1901–02 MHA season

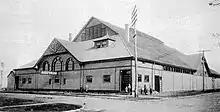
Exterior of wooden building with peaked roof and arched windows

After the Montreal HC won the 1902 CAHL title in March, they promptly sent a challenge to the Winnipeg Victorias and a best-of-three series was arranged. The season was mild, and there was an inch of water on the slushy ice for game one. Tony Gingras scored the only goal of game one and Winnipeg shut out Montreal, 1–0. Ice conditions improved for game two an Montreal shut out Winnipeg 5–0. In game three, Montreal took an early 2–0 lead after eleven minutes and then held on for a 2–1 victory. Winnipeg attacked furiously at the end, and Montreal's effort was described as "little men of iron" by "Montreal Star" sports editor Peter Spanjaardt. With the victory, the Montreal club won the Cup for the first time since 1894.